John Sparke (died 1640)

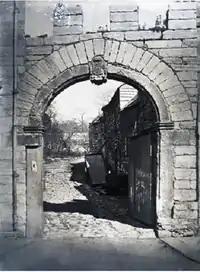
Friary Gate ("alias" Sparke's Gate), Exeter Street, Plymouth. Photograph c.1890 showing "Sparke's Gate", an early 18th century rebuild of the dilapidated 13th century entrance to the Whitefriars Abbey, which had been acquired as their residence by the Sparke family after the dissolution of the monasteries

The Sparke family's residence in Plymouth was the former Whitefriars Abbey, in the parish of St Jude, which after the dissolution of the monasteries was probably acquired by Giles and Gregory Iselham, who obtained possession of other ecclesiastical property in Plymouth. It was then acquired by the Sparke family, who made it their residence. From Sparke it passed to the Molesworths and Clarkes to the Beweses. The buildings were converted into a hospital for soldiers in the year 1794, when a deadly sickness was ravaging the troops detained at the port for the West India expedition. They were subsequently used as an infirmary for the troops stationed at Millbay and Frankfort Barracks. Parts were used as dwellings, but Friary Court was thenceforth never considered a fashionable address. By 1890 all had disappeared and the bulk of the site was occupied by the Friary Railway Station, now closed, of the London and South Western Railway, with another part occupied by the Roman Catholic Church of the Holy Cross.